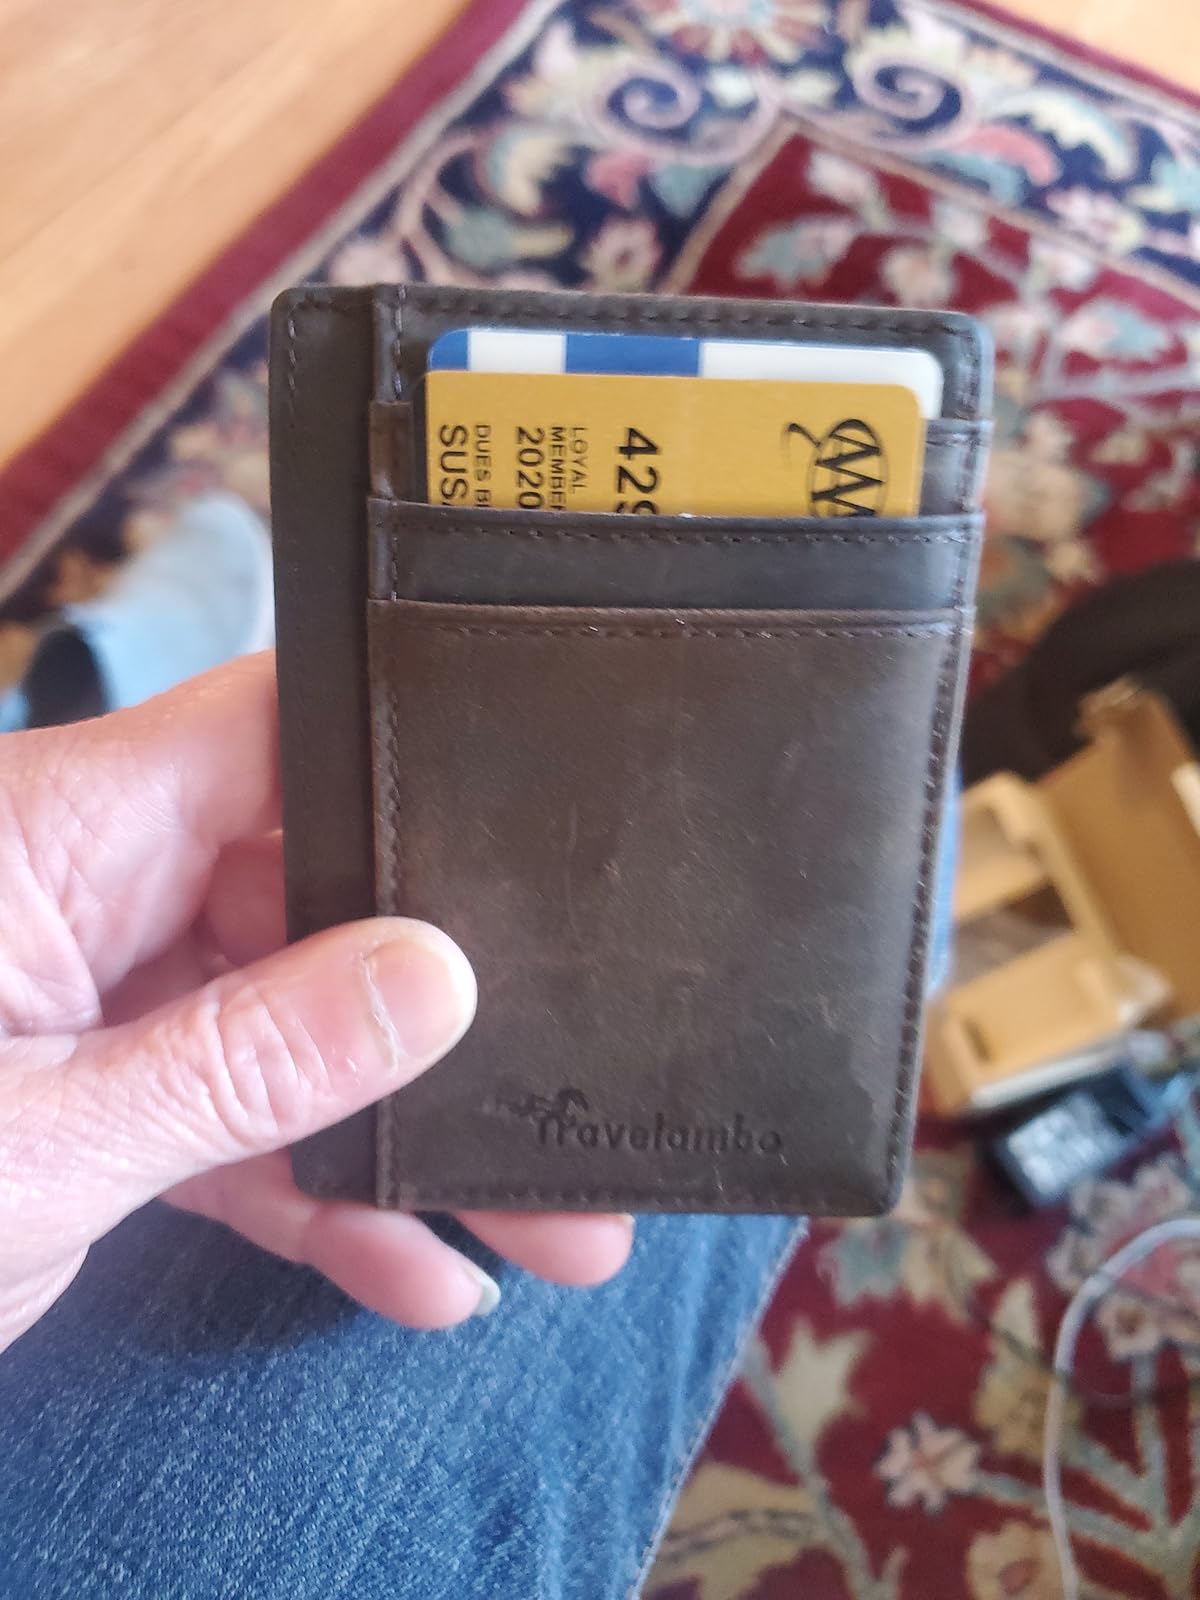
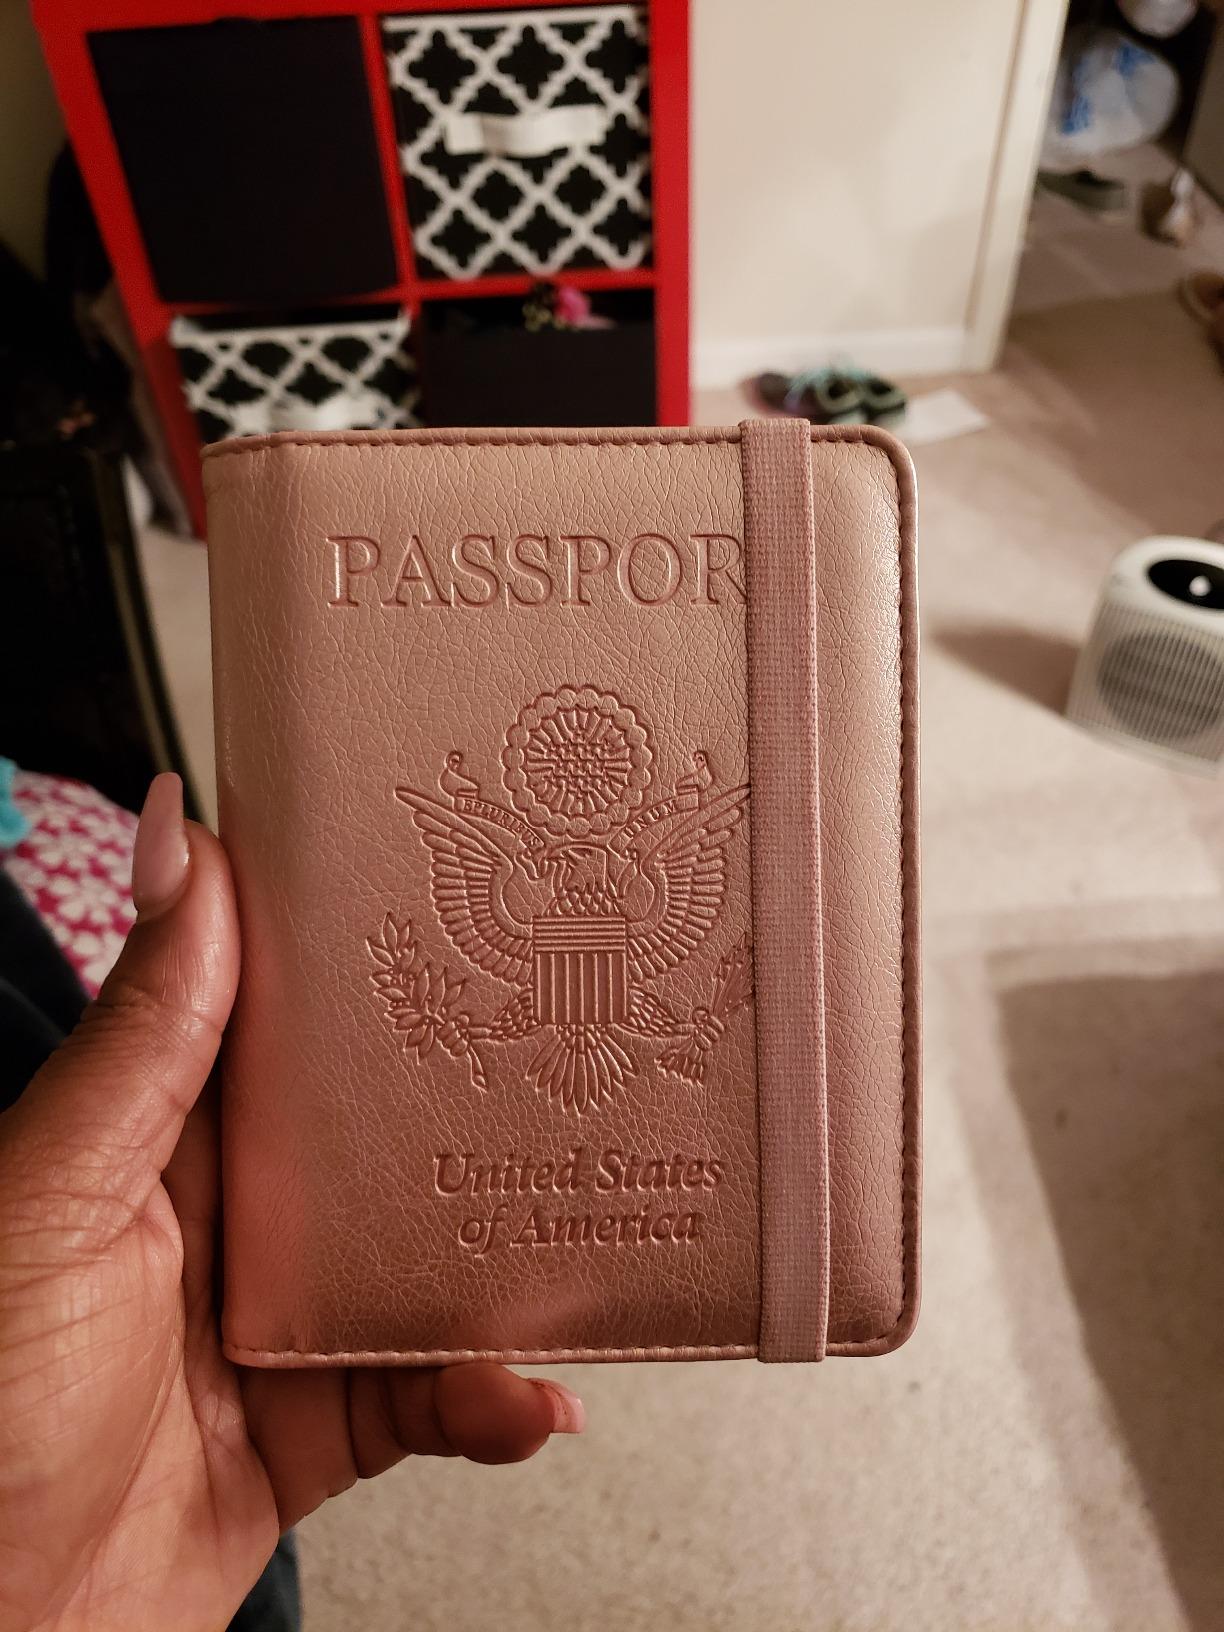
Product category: accessories_wallet
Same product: no